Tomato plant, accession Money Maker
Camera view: vertical (180 deg); turntable rotation: 30 degrees
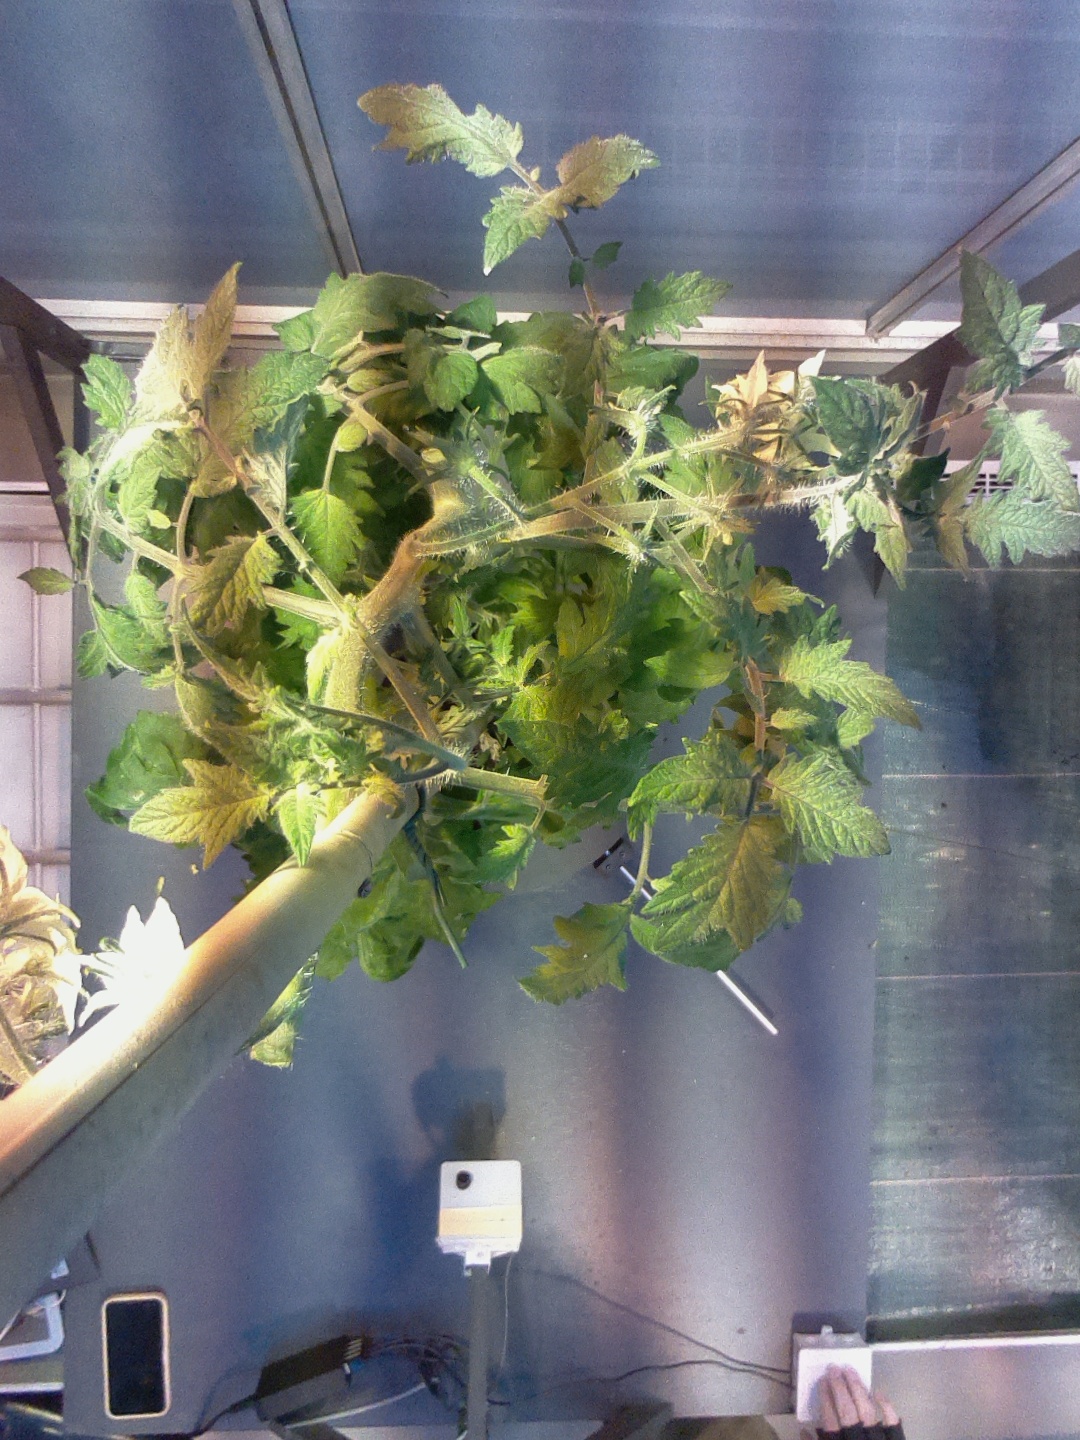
BBCH growth stage 71: 10%-20% of final fruit size